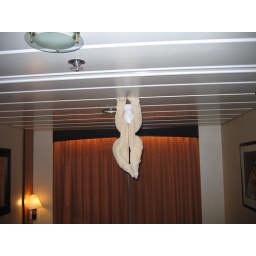
Towel animal -- a towel monkey to be specific -- hanging from the ceiling in our cabin.